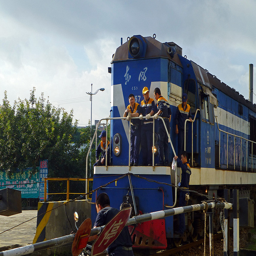
A train that has people standing by the railing on the front.
A bunch of people that are on the front of a train.
Some people stand on and near a blue train near trees.
A blue train with a few people on the front of it.
Group of men standing on the front of a blue train together.